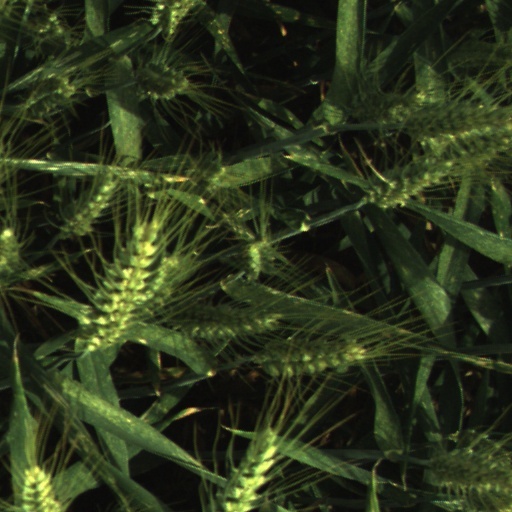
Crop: wheat